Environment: lab
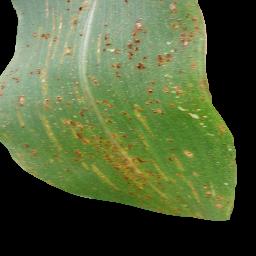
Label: common_rust